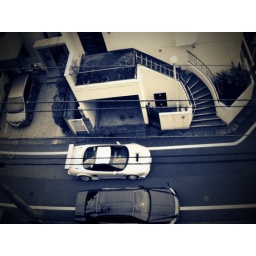
She believes in shoes and cars